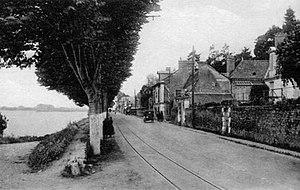
Ancienne photographie ou carte postale représentant le quai et lieu-dit de la Guignière vers la fin du XIXe - début du XXe siècle à Fondettes.
Fondettes est une commune française du département d'Indre-et-Loire en région Centre-Val de Loire.